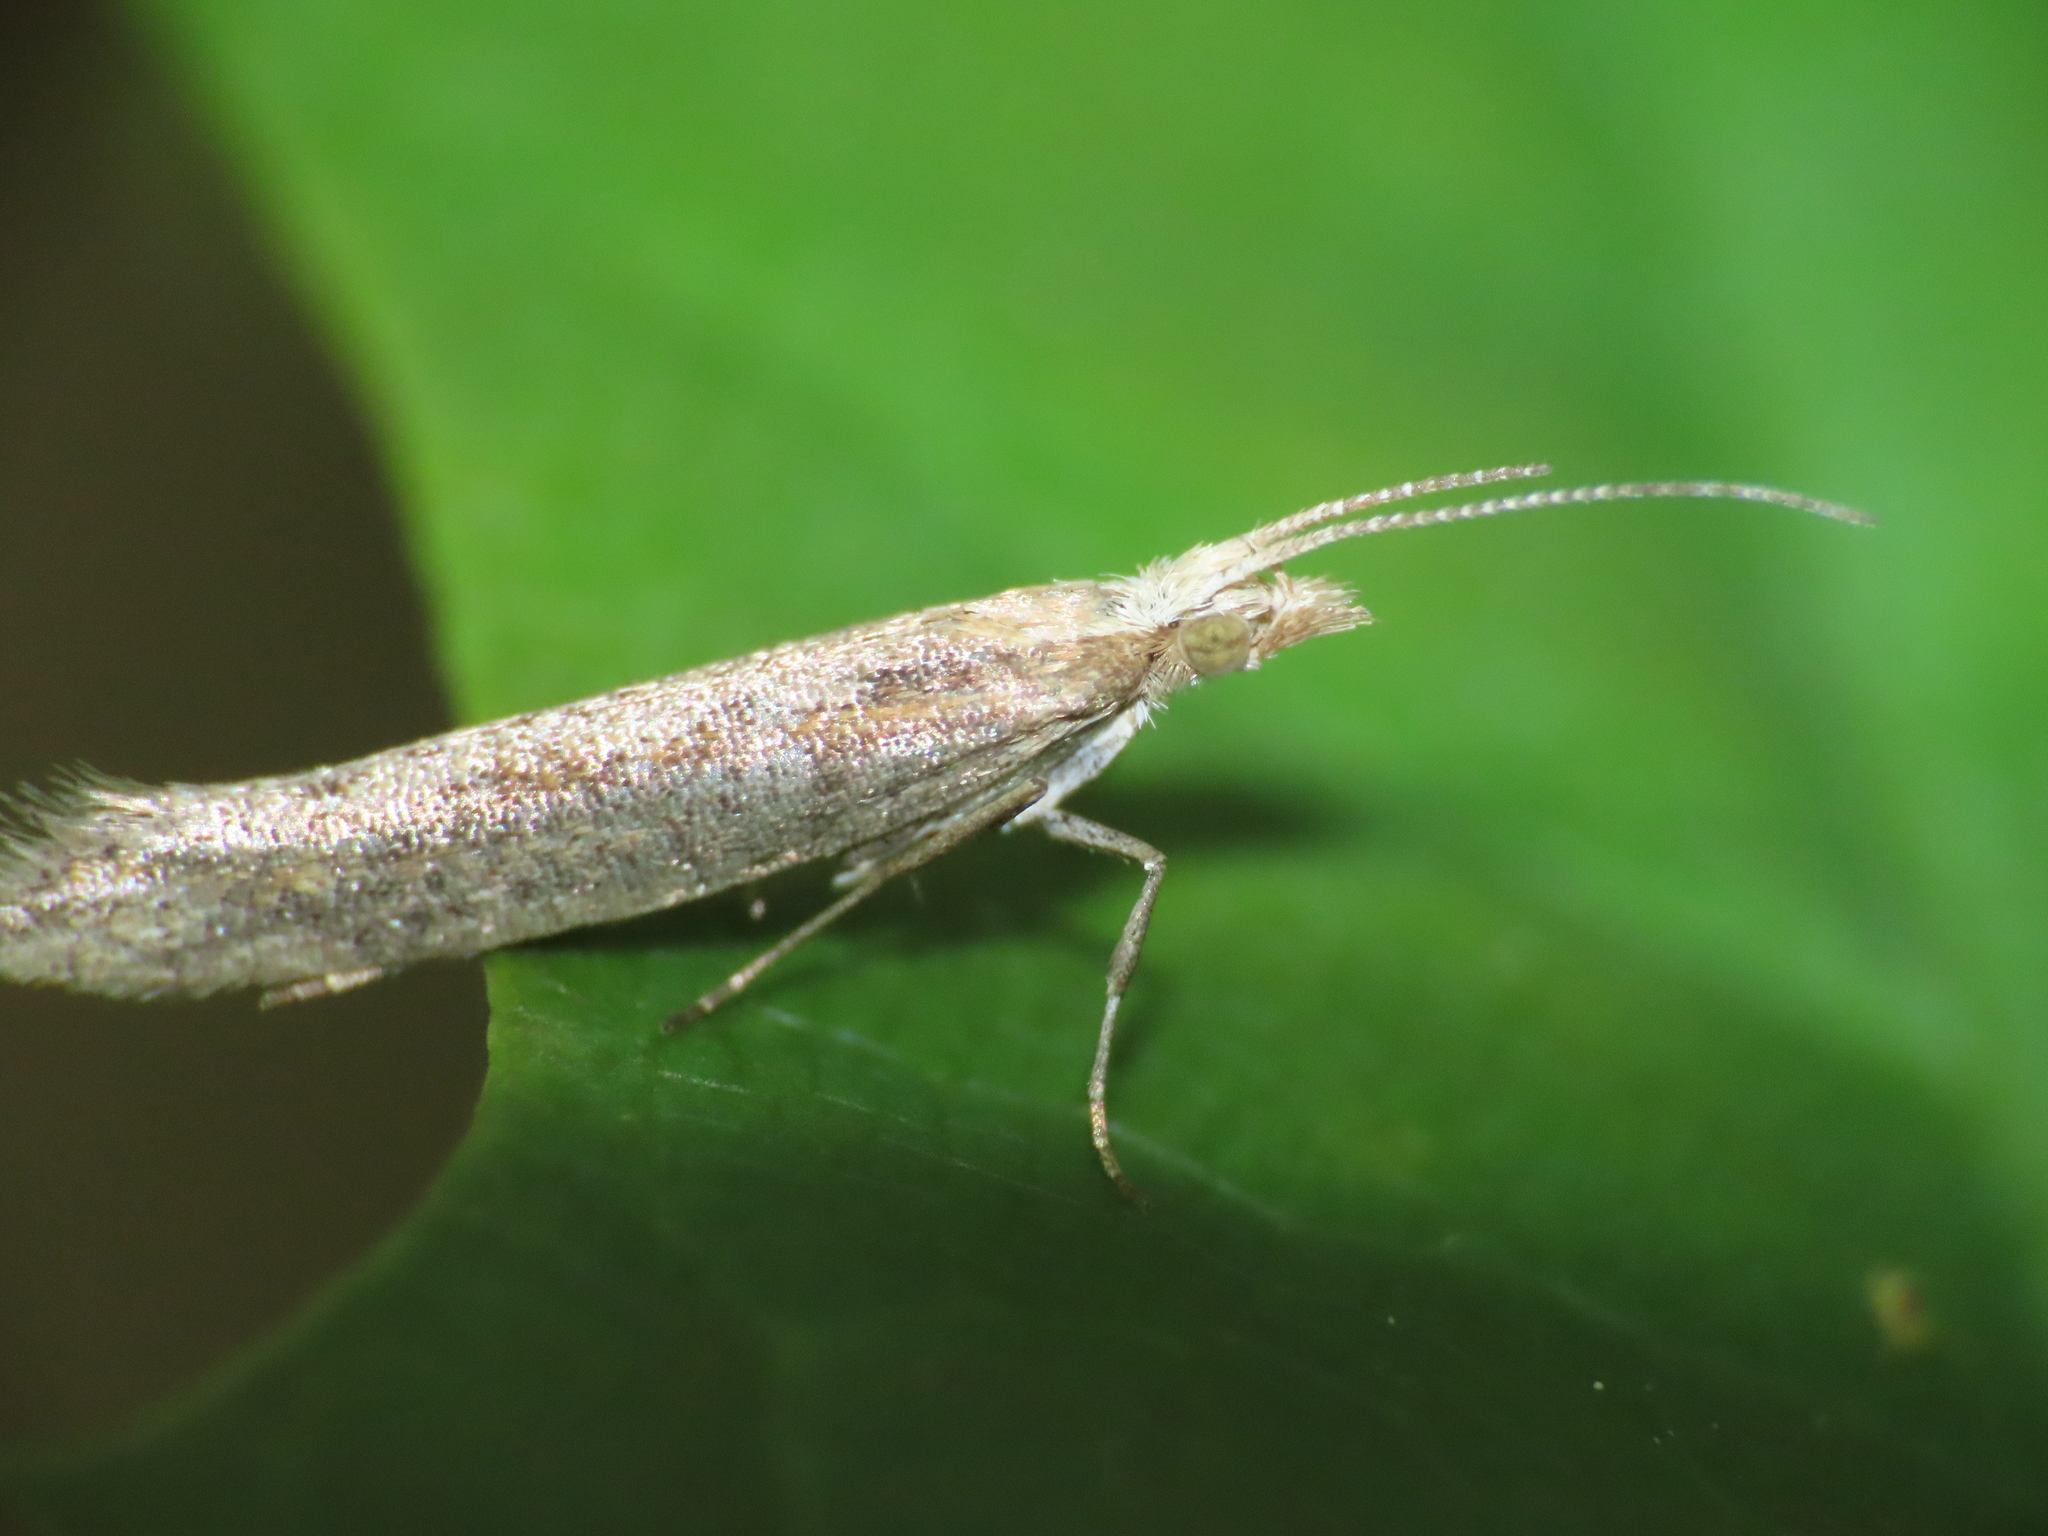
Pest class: diamondback_moth